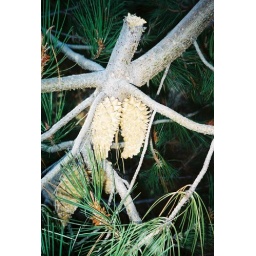
Knobcone pine tree on the Los Padres National Forest near Cajon, California